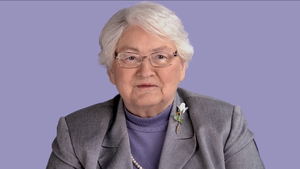
Mary Lowe Good, née le 20 juin 1931 à Grapevine et morte le 20 novembre 2019 à Little Rock, est une chimiste américaine.